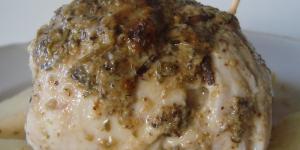
lenguado con salsa de naranja y estragon